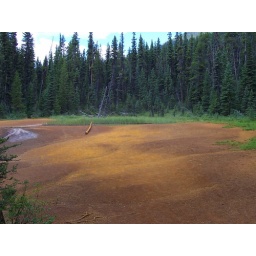
The paint pots are located in Kootenay National Park. Do not attempt to walk this in white shoes...